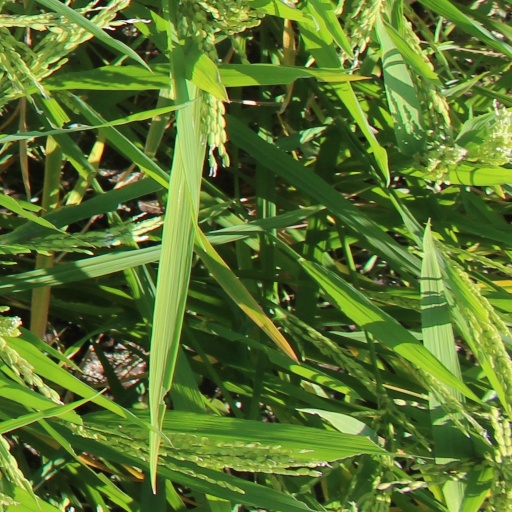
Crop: rice